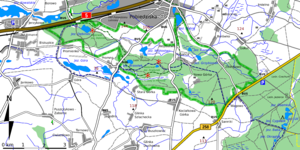
Le parc naturel de Promno, est un parc naturel de Pologne, couvrant 2 077 hectares, qui a été créé en 1993.